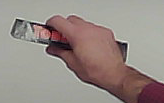
Product: toblerone_black